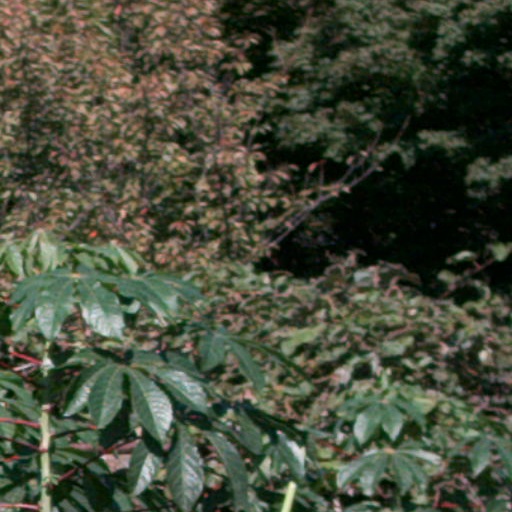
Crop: cassava